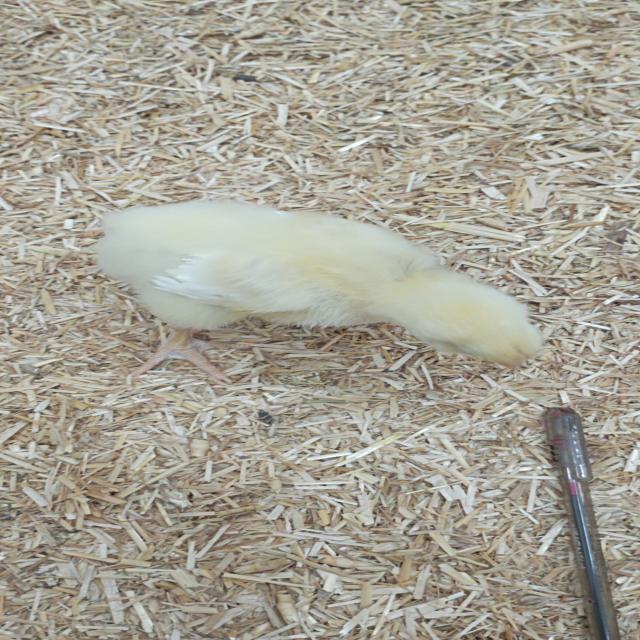
Weight: 179 g